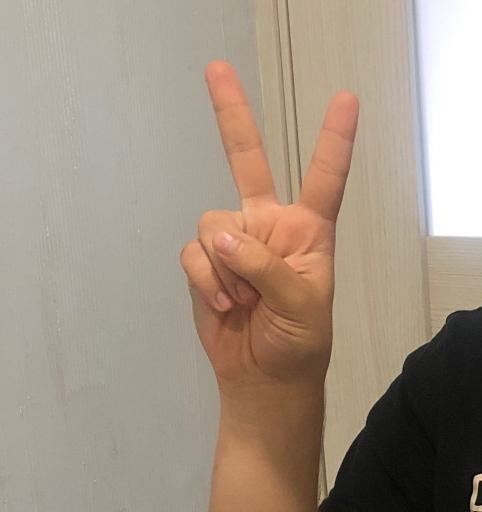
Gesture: peace